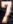
Number: 7